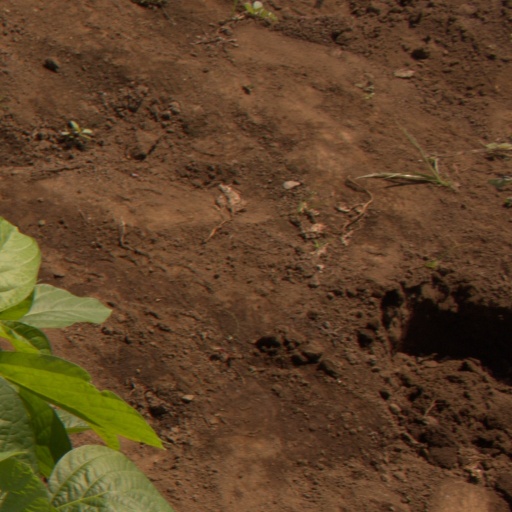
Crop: soybean